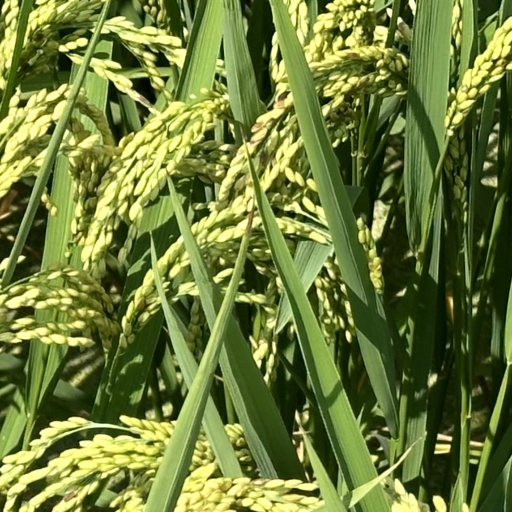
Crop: rice